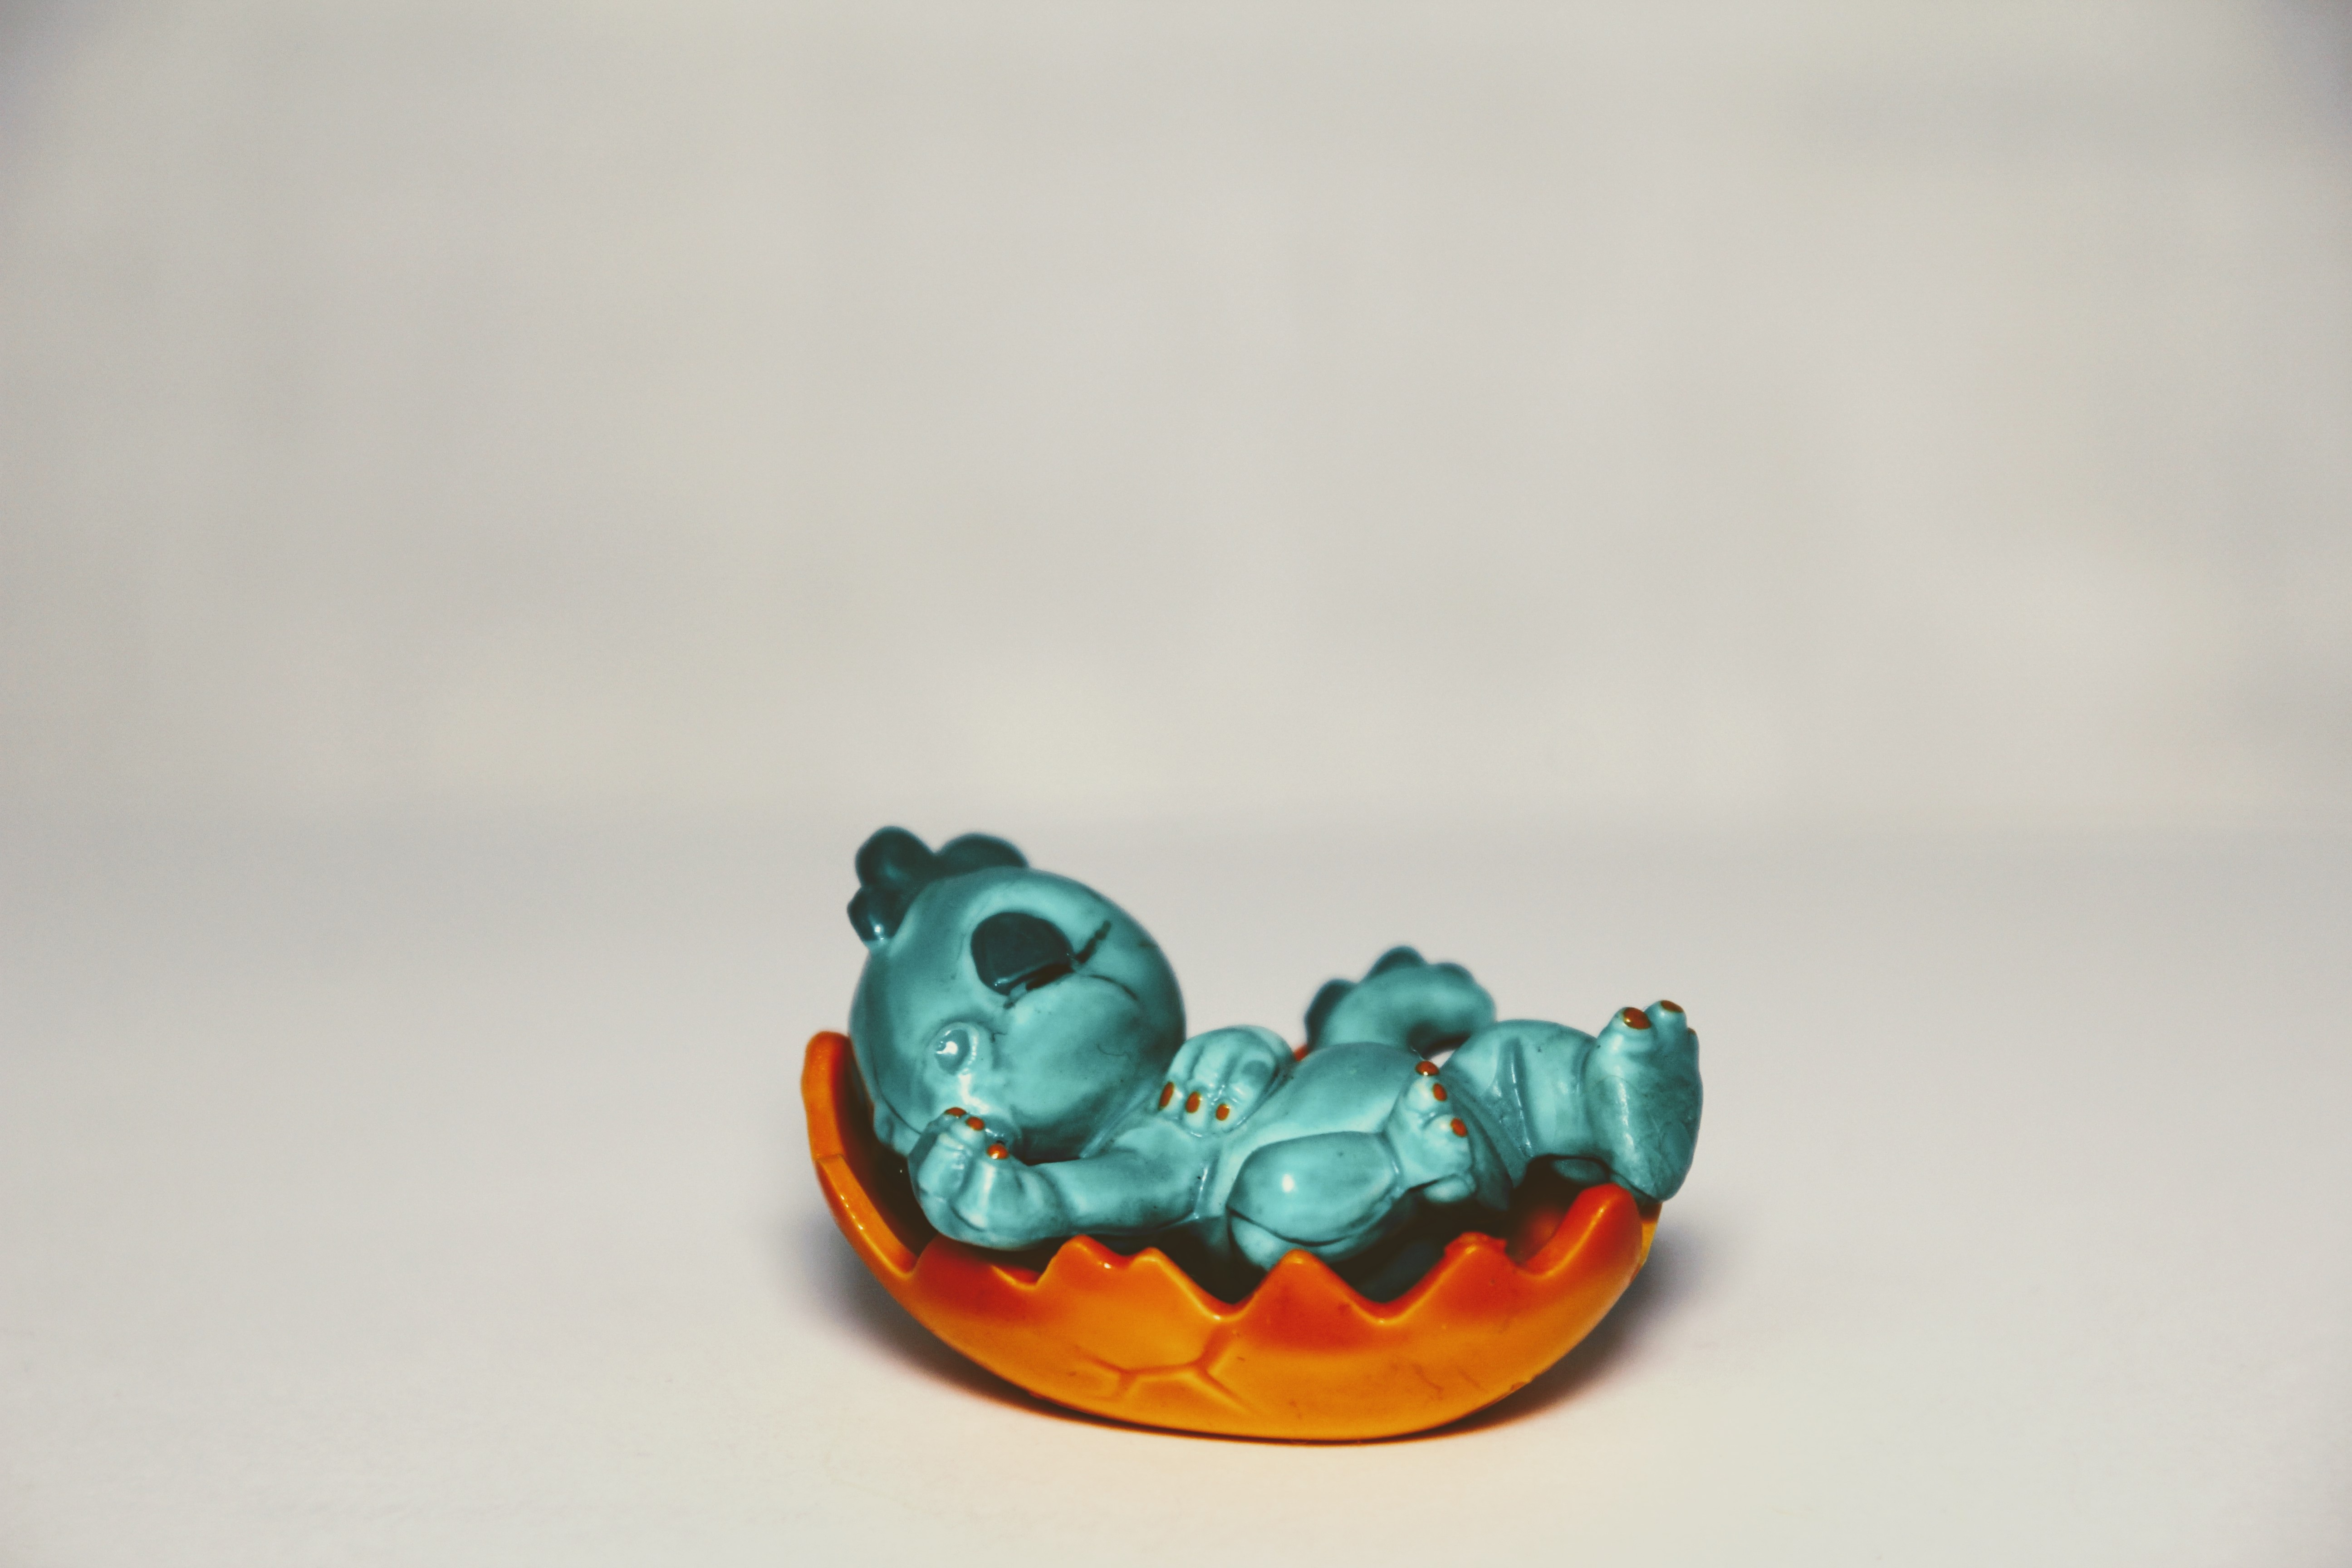
collection, baby, jewellery, toys, filter, gemstone, 1995, dino, modena, fashion accessory, berraschungseifigur, dinos